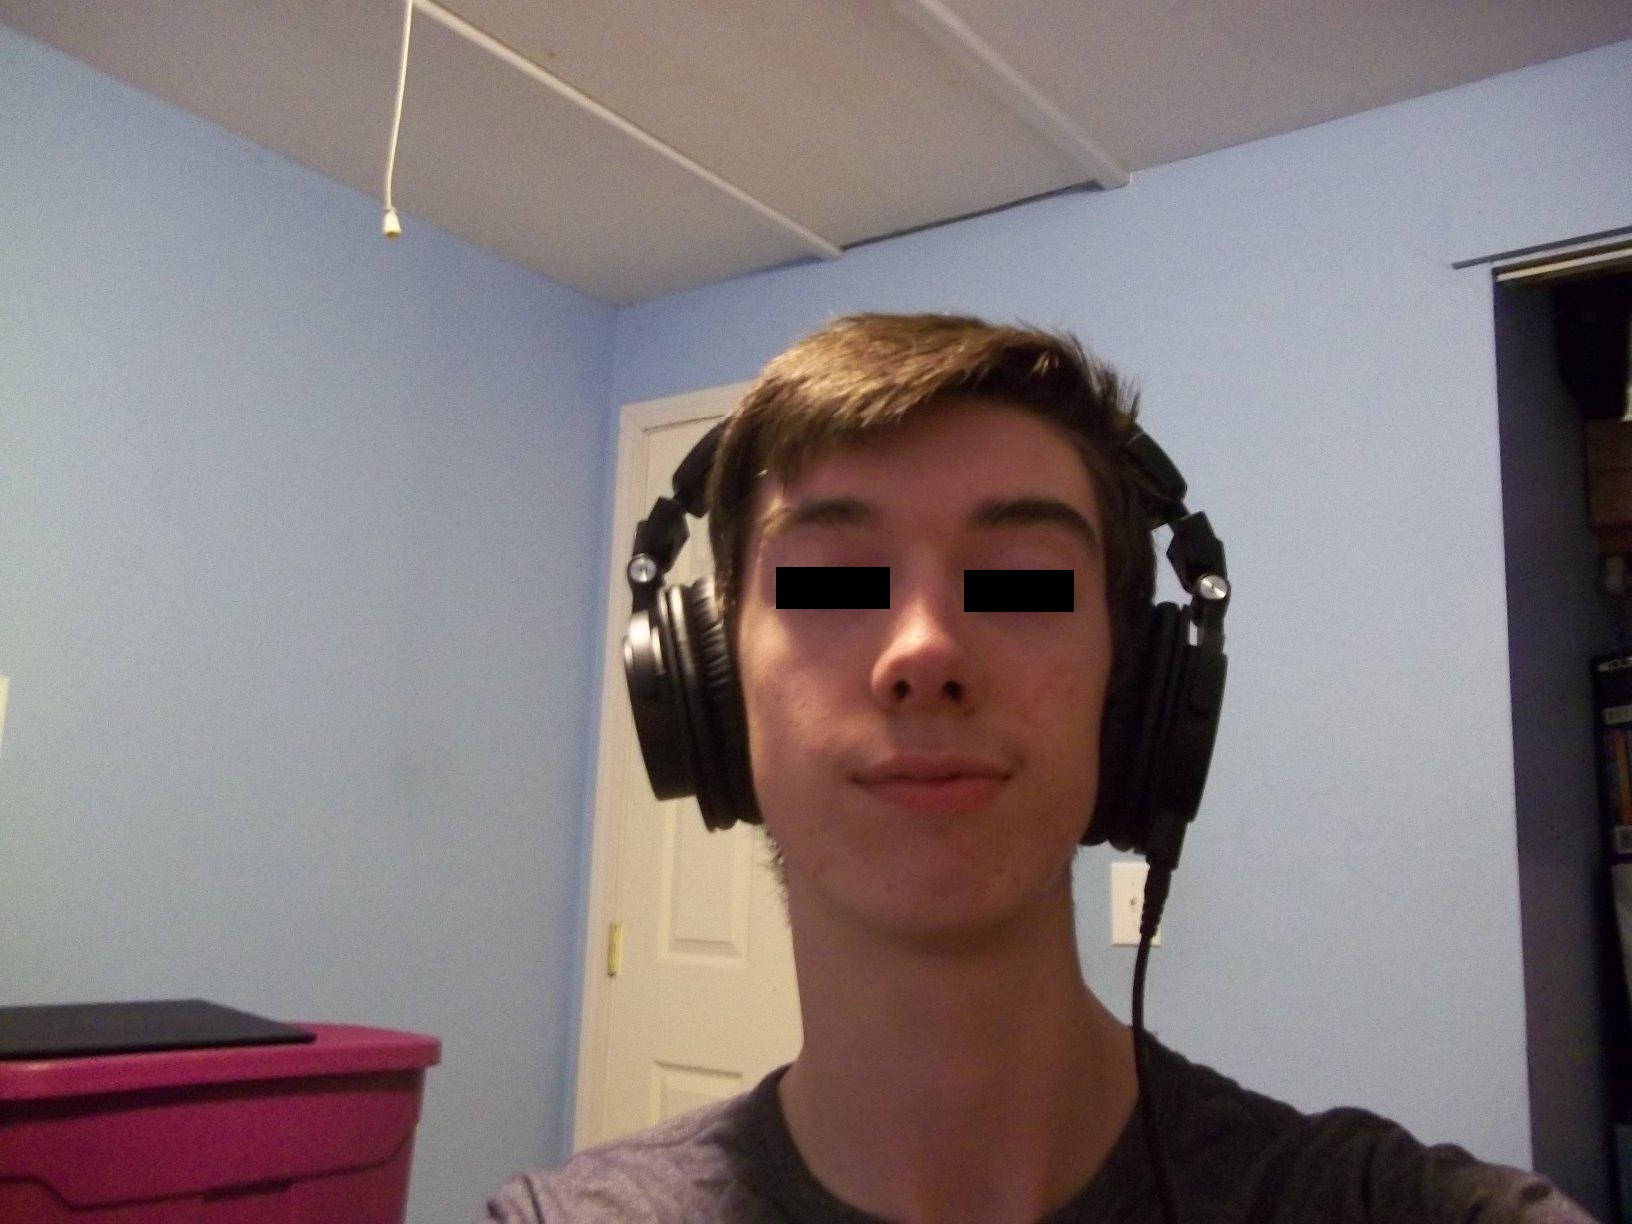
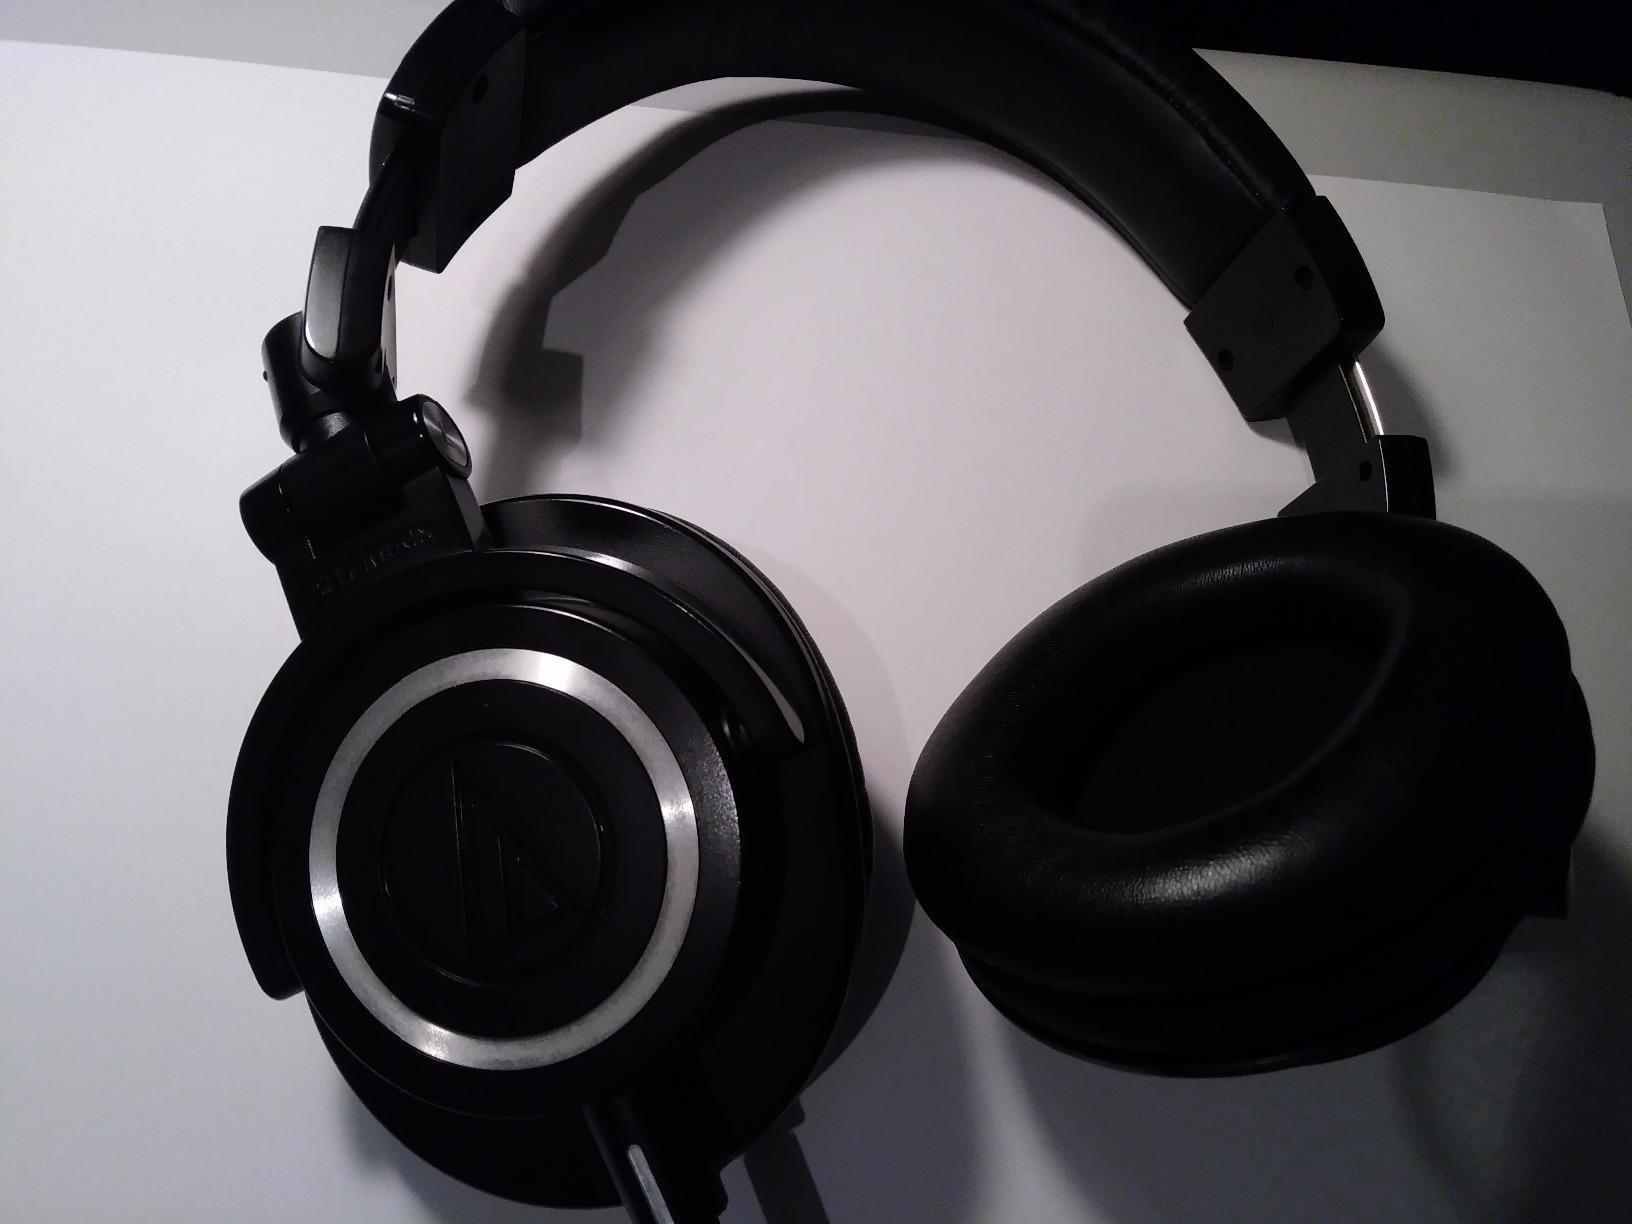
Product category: headphones
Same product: yes